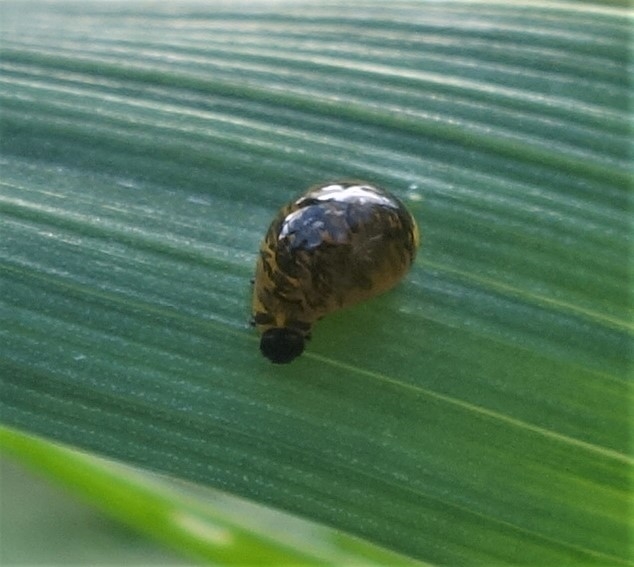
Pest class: cereal_leaf_beetle